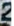
Number: 2